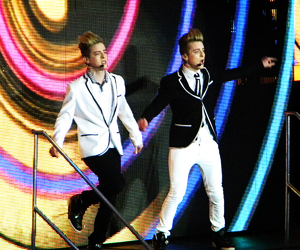
Jedward
Jedward optræder på O2 Arena på den engelske X Factor live tour i 2010
John Paul Henry Daniel Richard Grimes og Edward Peter Anthony Kevin Patrick Grimes, er en irsk popgruppe der går under navnet Jedward.